Ice House Street

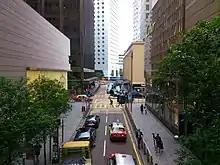
The northern end of Ice House Street, near the junction with Chater Road. Connaught Road can be seen one block beyond Chater.

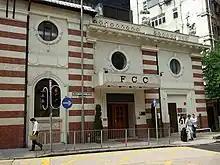
The Foreign Correspondents' Club, housed in the Old Dairy Farm Depot, is located at the southern end of Ice House Street.

Ice House Street is a one-way street in Central, Hong Kong Island, Hong Kong. Named after the structure previously located on it that housed the city's only source of ice, it stretches from Lower Albert Road to Connaught Road. The street is noted for several historical landmarks situated on it, most notably the Club Lusitano and the Old Dairy Farm Depot.